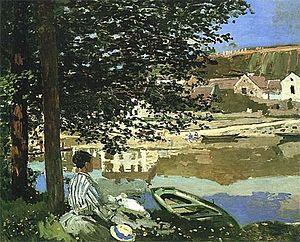
L'Art Institute of Chicago est un musée situé à Chicago aux États-Unis. Deuxième plus grand musée d'art du pays après le Metropolitan Museum of Art de New York, il abrite l'une des plus importantes collections d'art des États-Unis. Ouvert au public depuis 1879, le musée fut établi initialement à l'angle sud-ouest de State Street et de Monroe Street. Lors de l'Exposition universelle de 1893, la ville construisit un nouveau bâtiment pour abriter les collections de l'Art Institute. Depuis 1893, le musée se trouve dans le Grant Park, au 111 South Michigan Avenue, dans le centre-ville de Chicago.